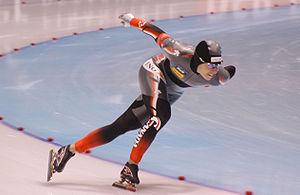
Shannon Rempel, née le 26 novembre 1984 à Winnipeg, est une patineuse de vitesse canadienne.